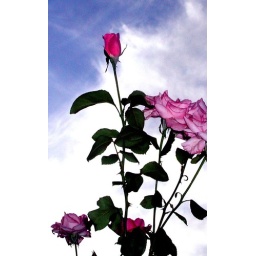
rose in the sky